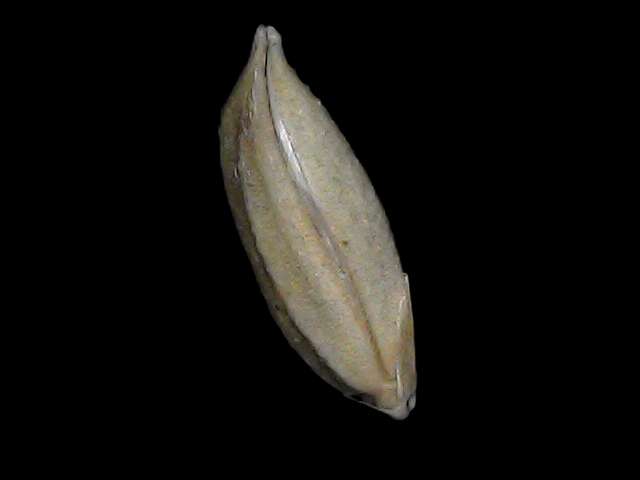
Rice variety: Bd34